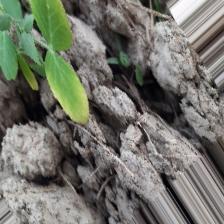
Label: Normal